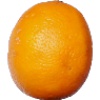
Label: Lemon Meyer 1